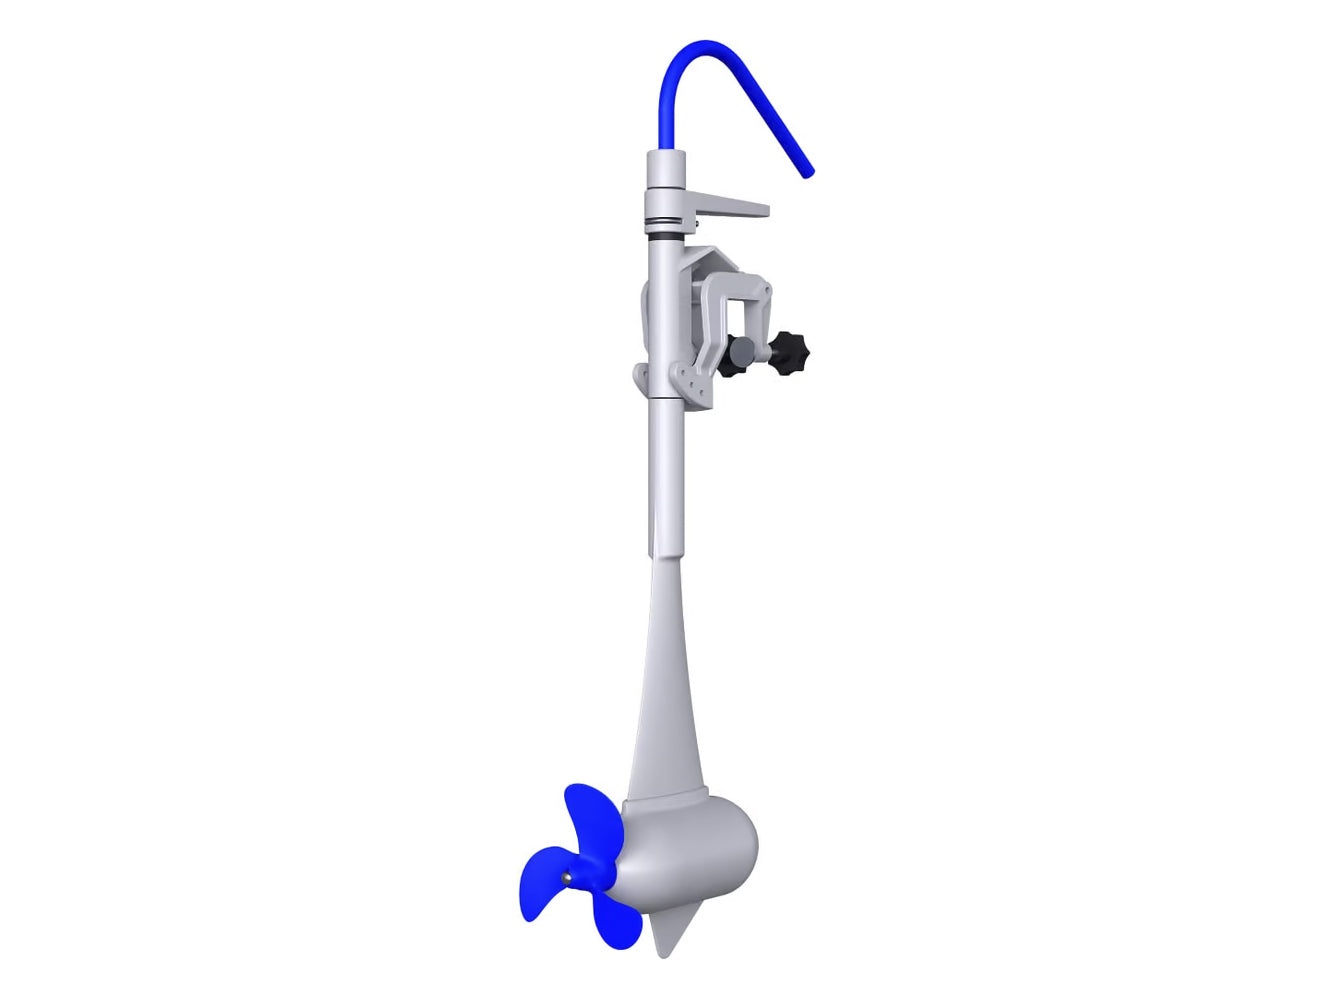
Electric Outboard Aquamot 11kW
Brand: Aquamot
Electric Outboard Aquamot 11kW Description: 11 kW boat motor with remote control from Aquamot. The power of 11 kW is suitable for boats up to approximately 5.5 tons displacement. The boat motor from Aquamot's Trend series is completely silent and 100% emission-free. Safety with 11 kW boat motor from Aquamot Durable in salt and fresh water thanks to seawater-resistant aluminum alloy. Aquamot already has many years of experience and a broad dealer network in Germany, Austria and Switzerland. Very robust. The Trend range from Aquamot is made of a lightweight aluminium housing. Clean solution: no risk of leaking liquids such as oil. The motors have a 2-year manufacturer's warranty. Operation of Aquamot Trend 11.0 Plug & Play connectors with intelligent circuitry in a high quality aluminium housing. The Aquamot boat motor is available in 3 different shaft lengths (short shaft 63 cm, long shaft 75 cm and super long shaft 83 cm). Maximum smoothness thanks to slow-turning, gearless electric motors. The display shows the battery status and information about the motor. Specifications: Input Power 11 kW Comparable Thrust 28 PS Voltage 48 V Noise Level Almost silent Rotations Per Minute 1500 rpm Weight (Long, X-Long) 52.2 / 52.5 kg Display Battery monitor, board computer with optional color display Shaft Length (Long, X-Long) 75 / 83 cm Control Remote steering Speed Control Stepless Saltwater Resistant Yes Propeller Plastic Tilting Mechanism Manual Trimming Mechanism Manual
Category: Vehicles & Parts > Vehicle Parts & Accessories > Watercraft Parts & Accessories > Watercraft Engines & Motors > Outboard Motors